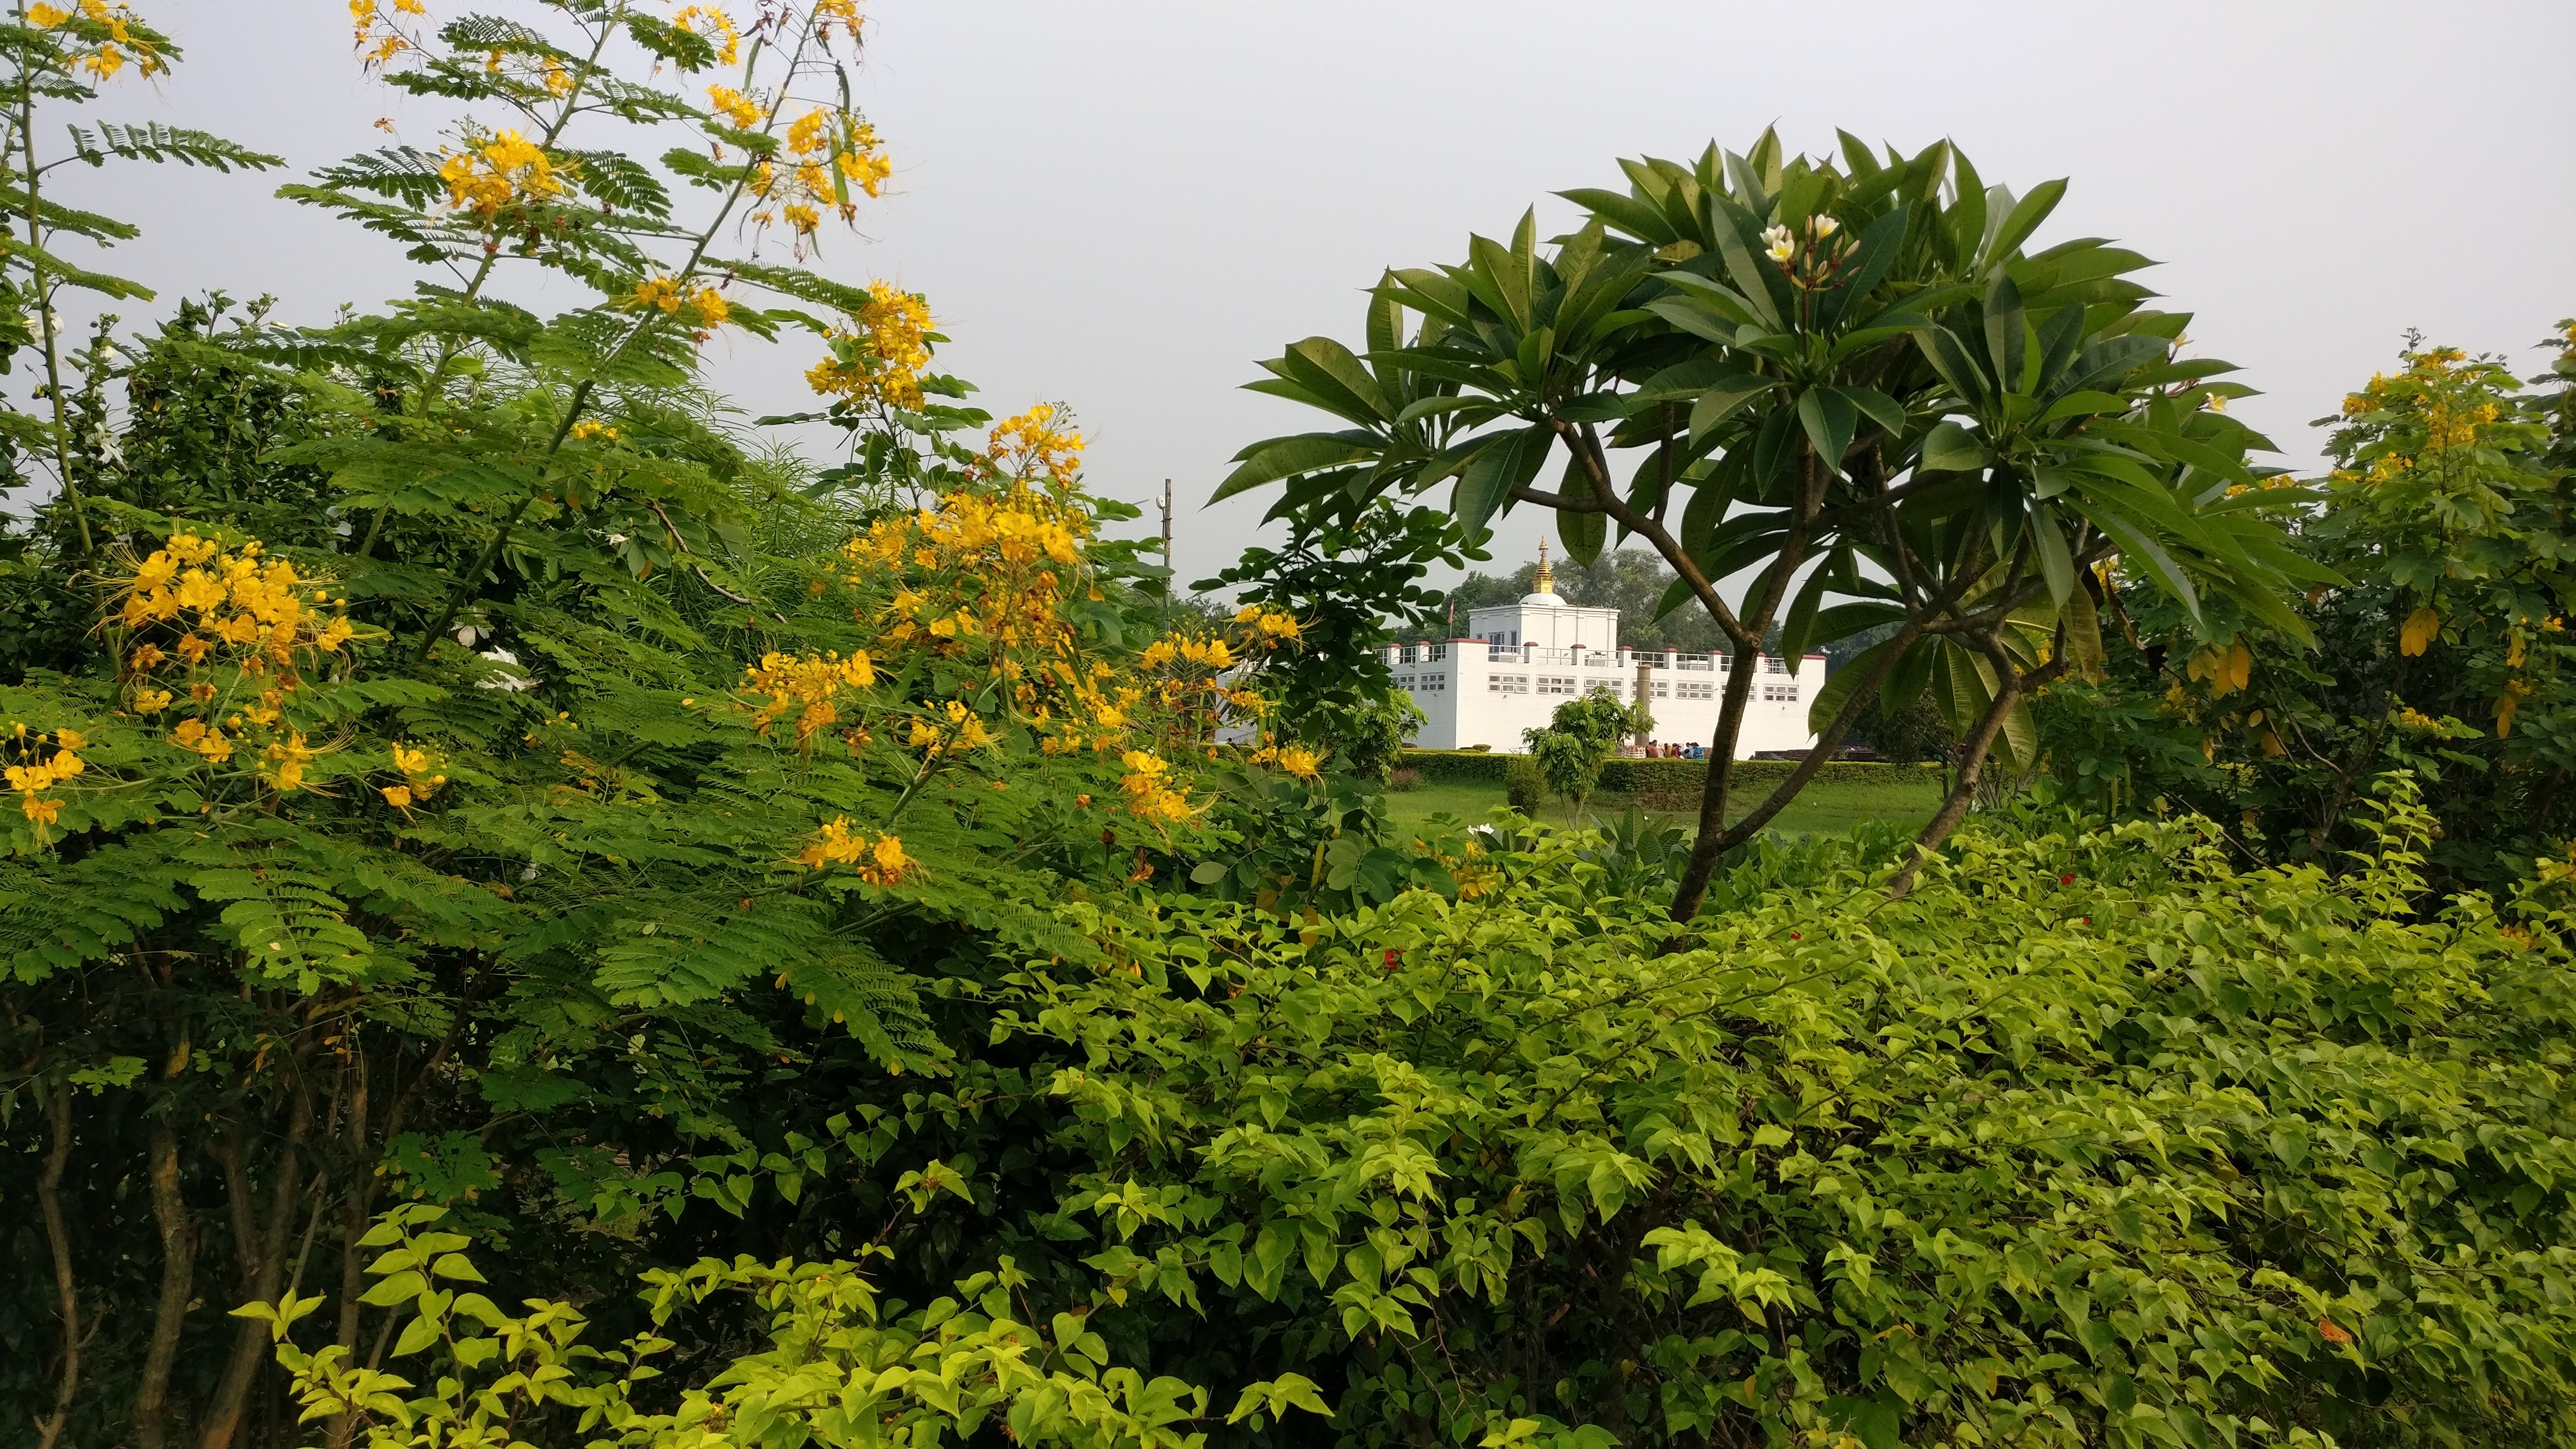
tree, forest, plant, leaf, flower, jungle, evergreen, botany, garden, flora, vegetation, shrub, rainforest, deciduous, botanical garden, habitat, ecosystem, biome, natural environment, woody plant, temperate broadleaf and mixed forest, land plant